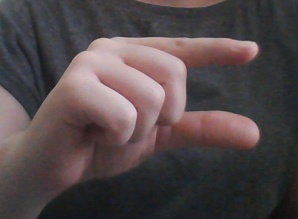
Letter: dal